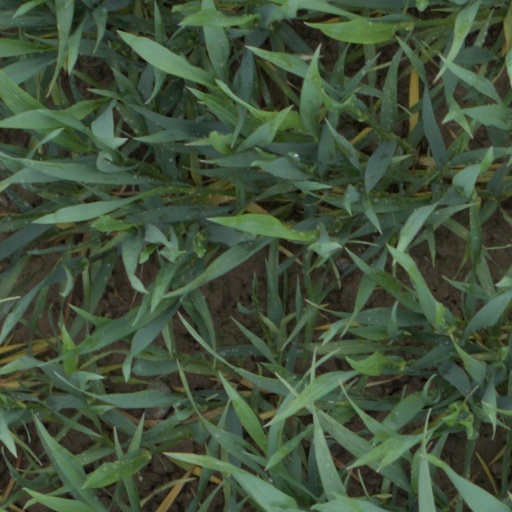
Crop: wheat